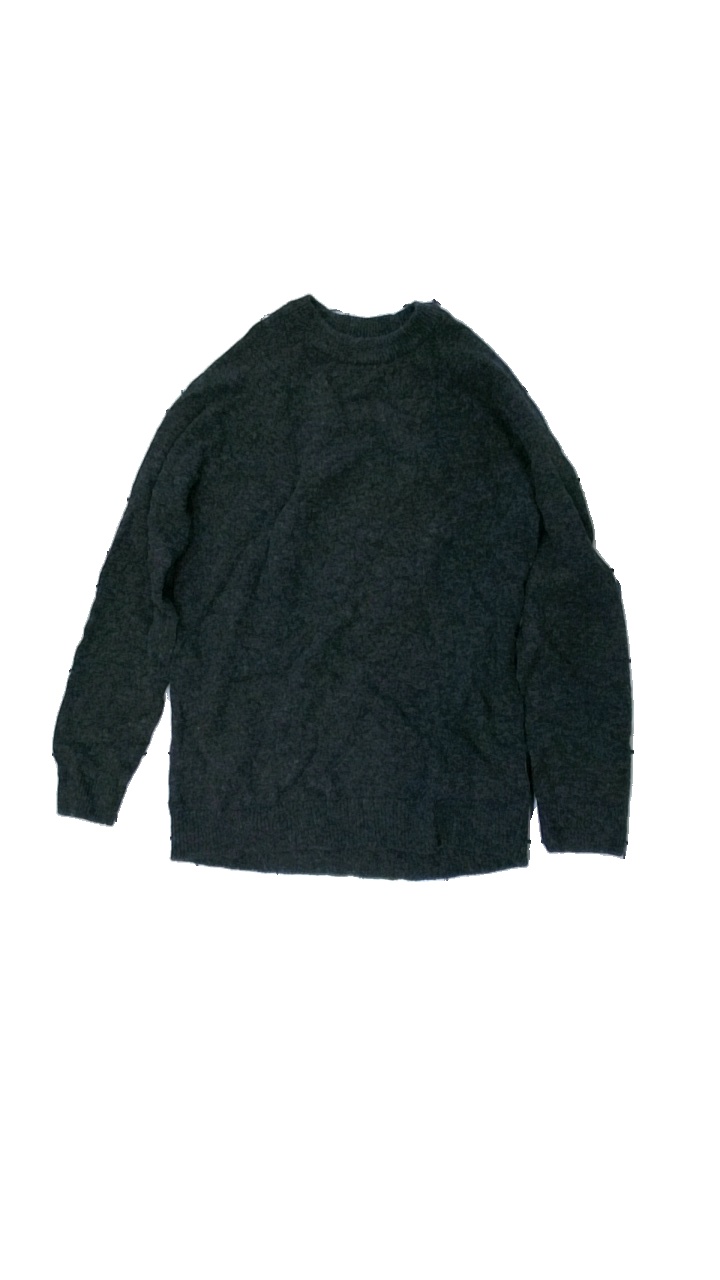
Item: Sweater (Ladies)
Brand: Cubus
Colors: Grey
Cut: Regular, C-collar
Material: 74% wool, 26% nylon
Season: All
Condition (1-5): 3
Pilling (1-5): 3
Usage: Reuse
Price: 50-100